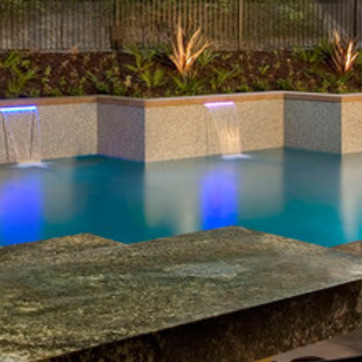
Material: water